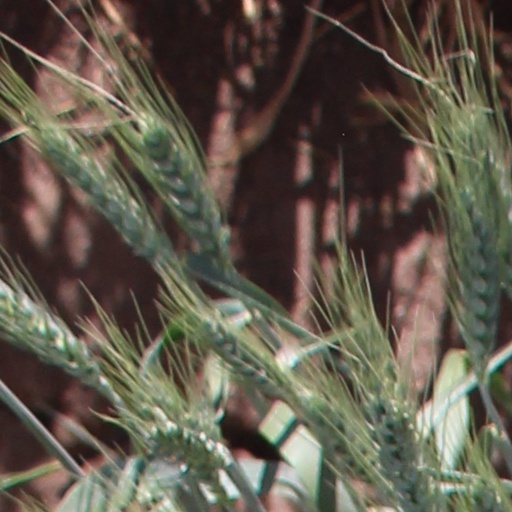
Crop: wheat